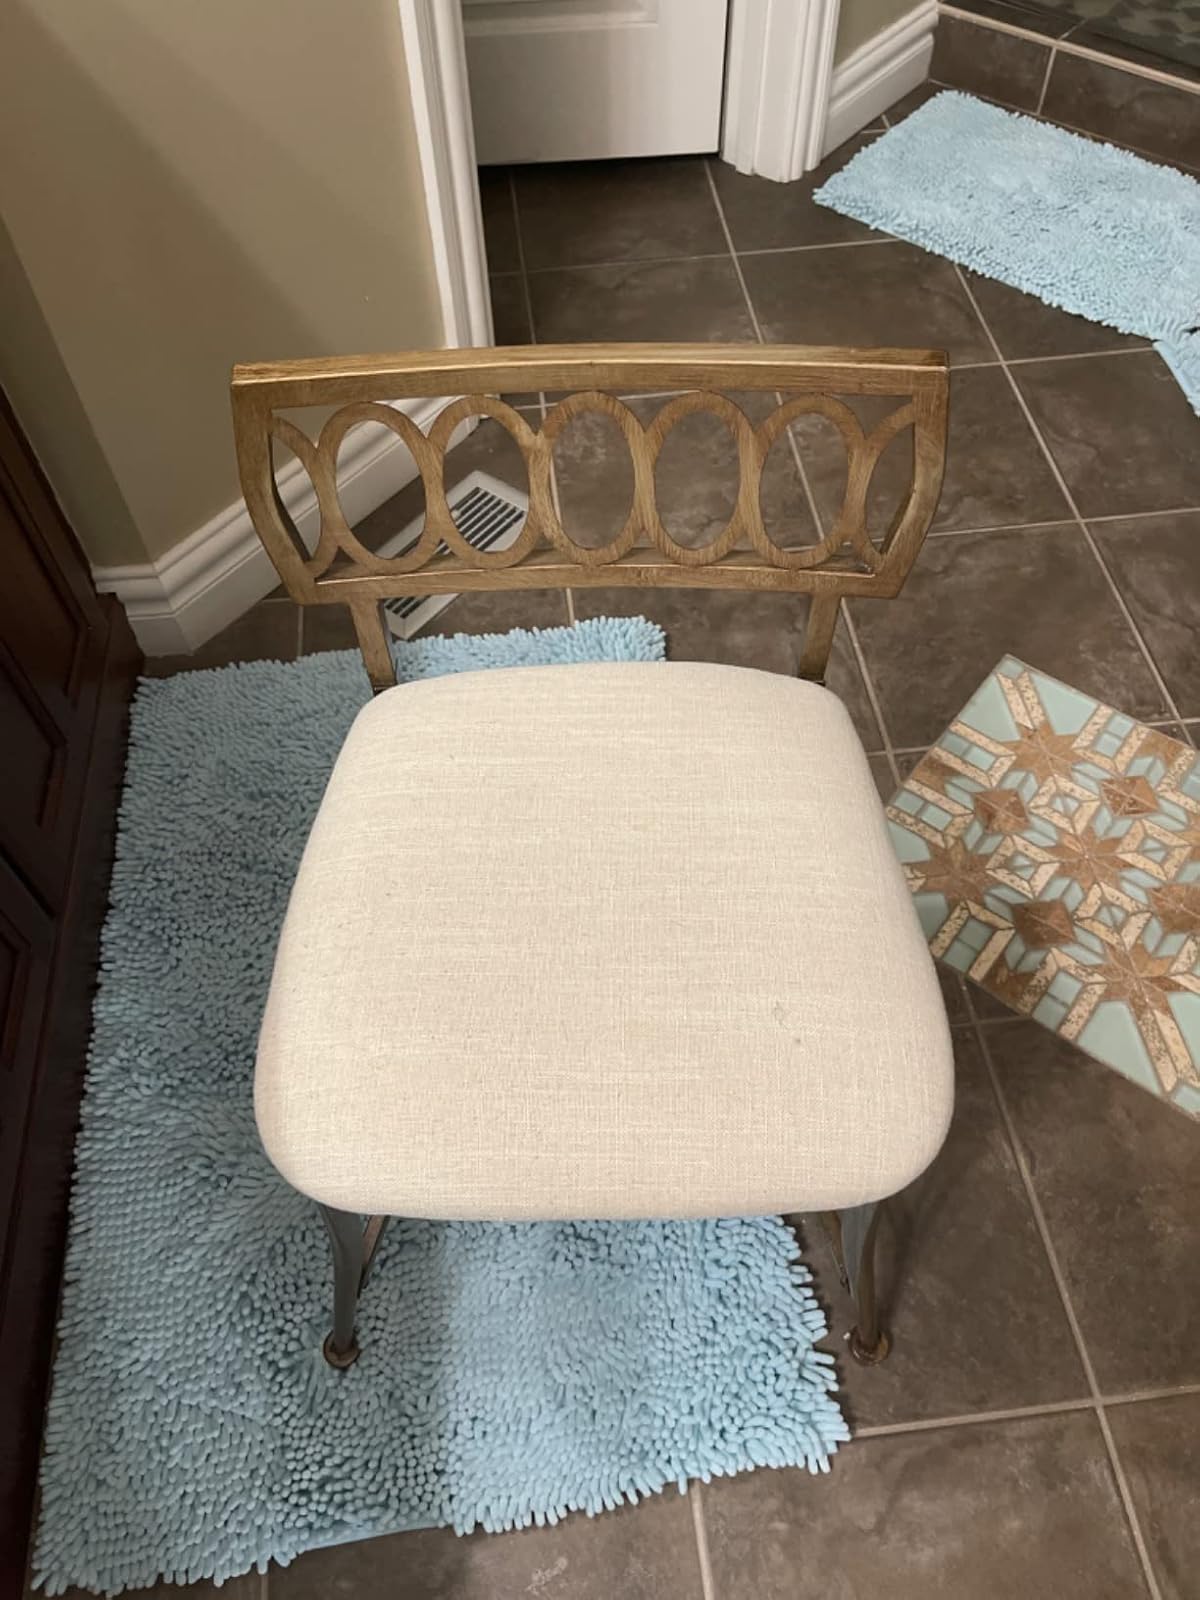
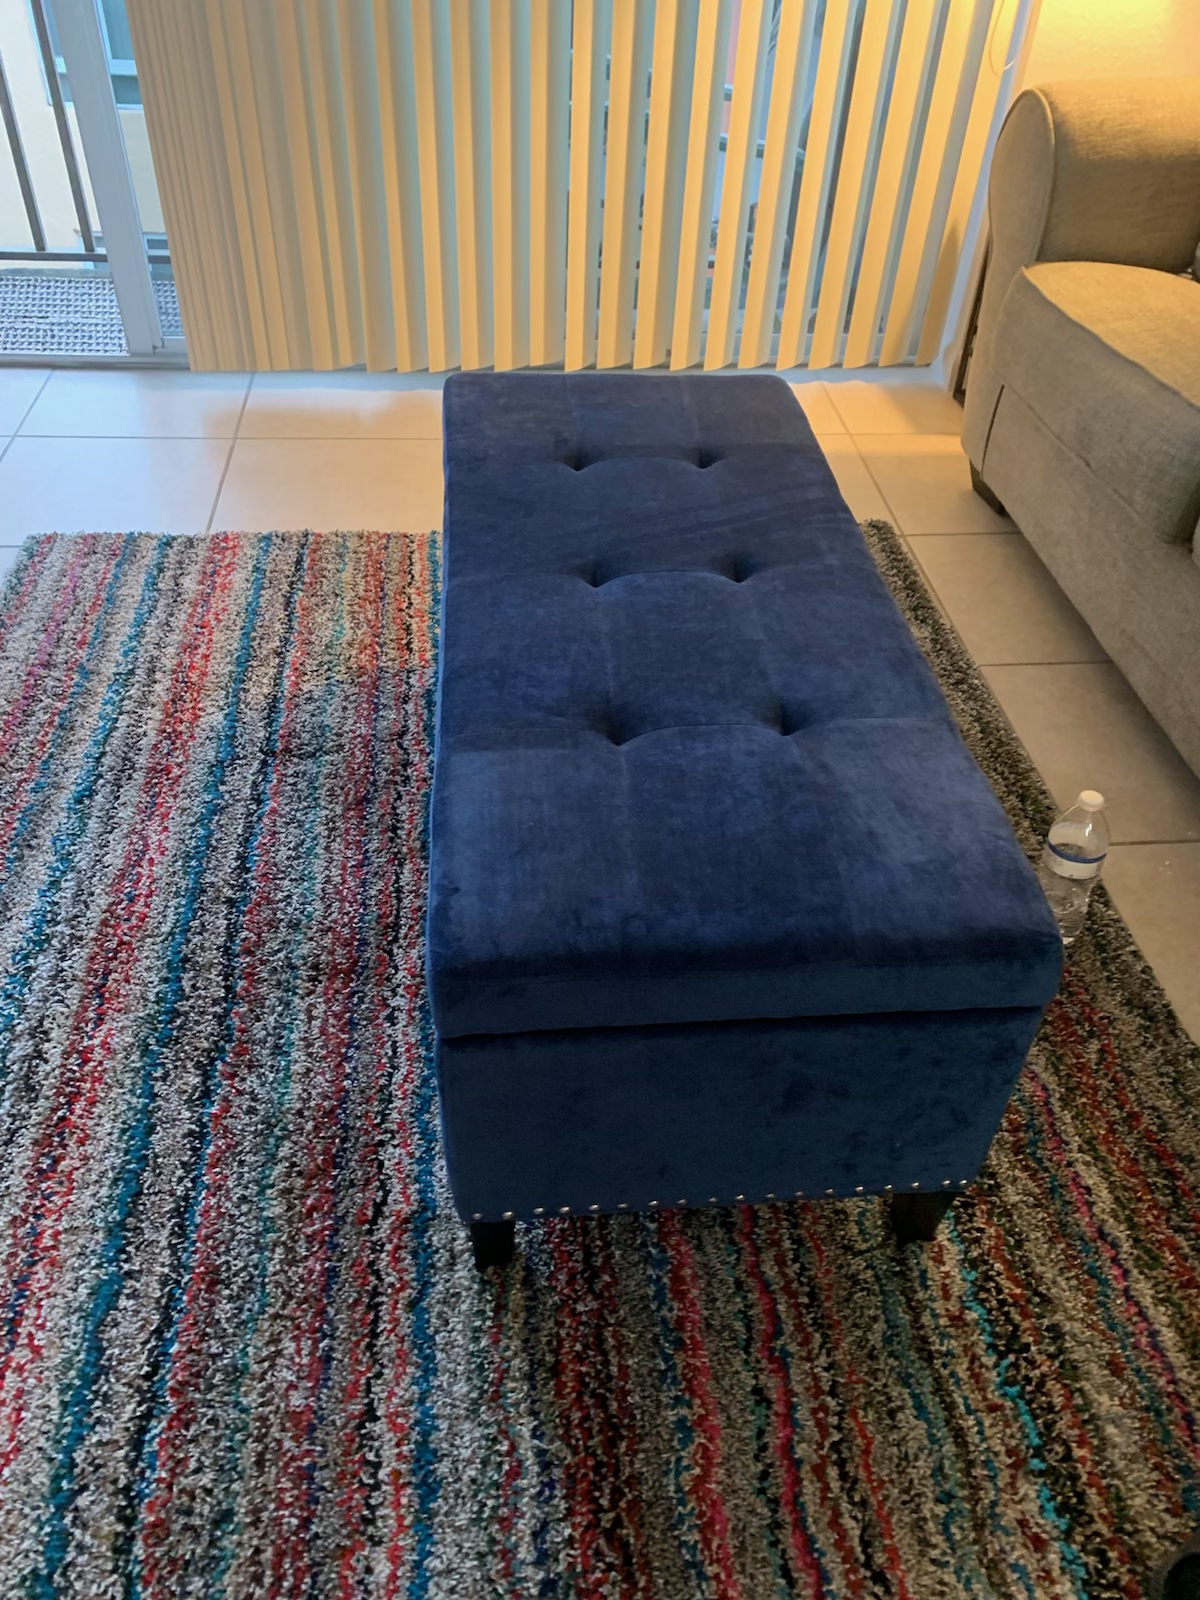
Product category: stool
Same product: no